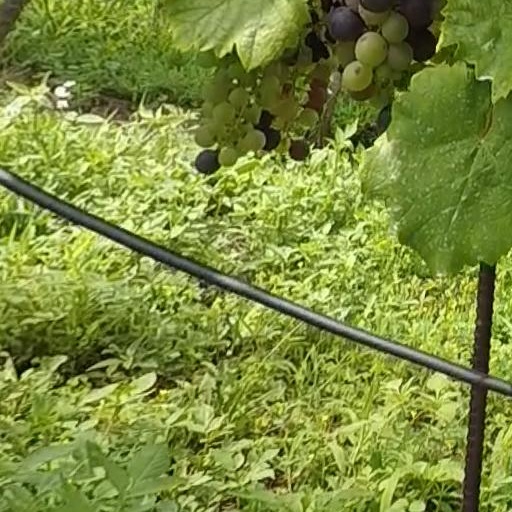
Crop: grape